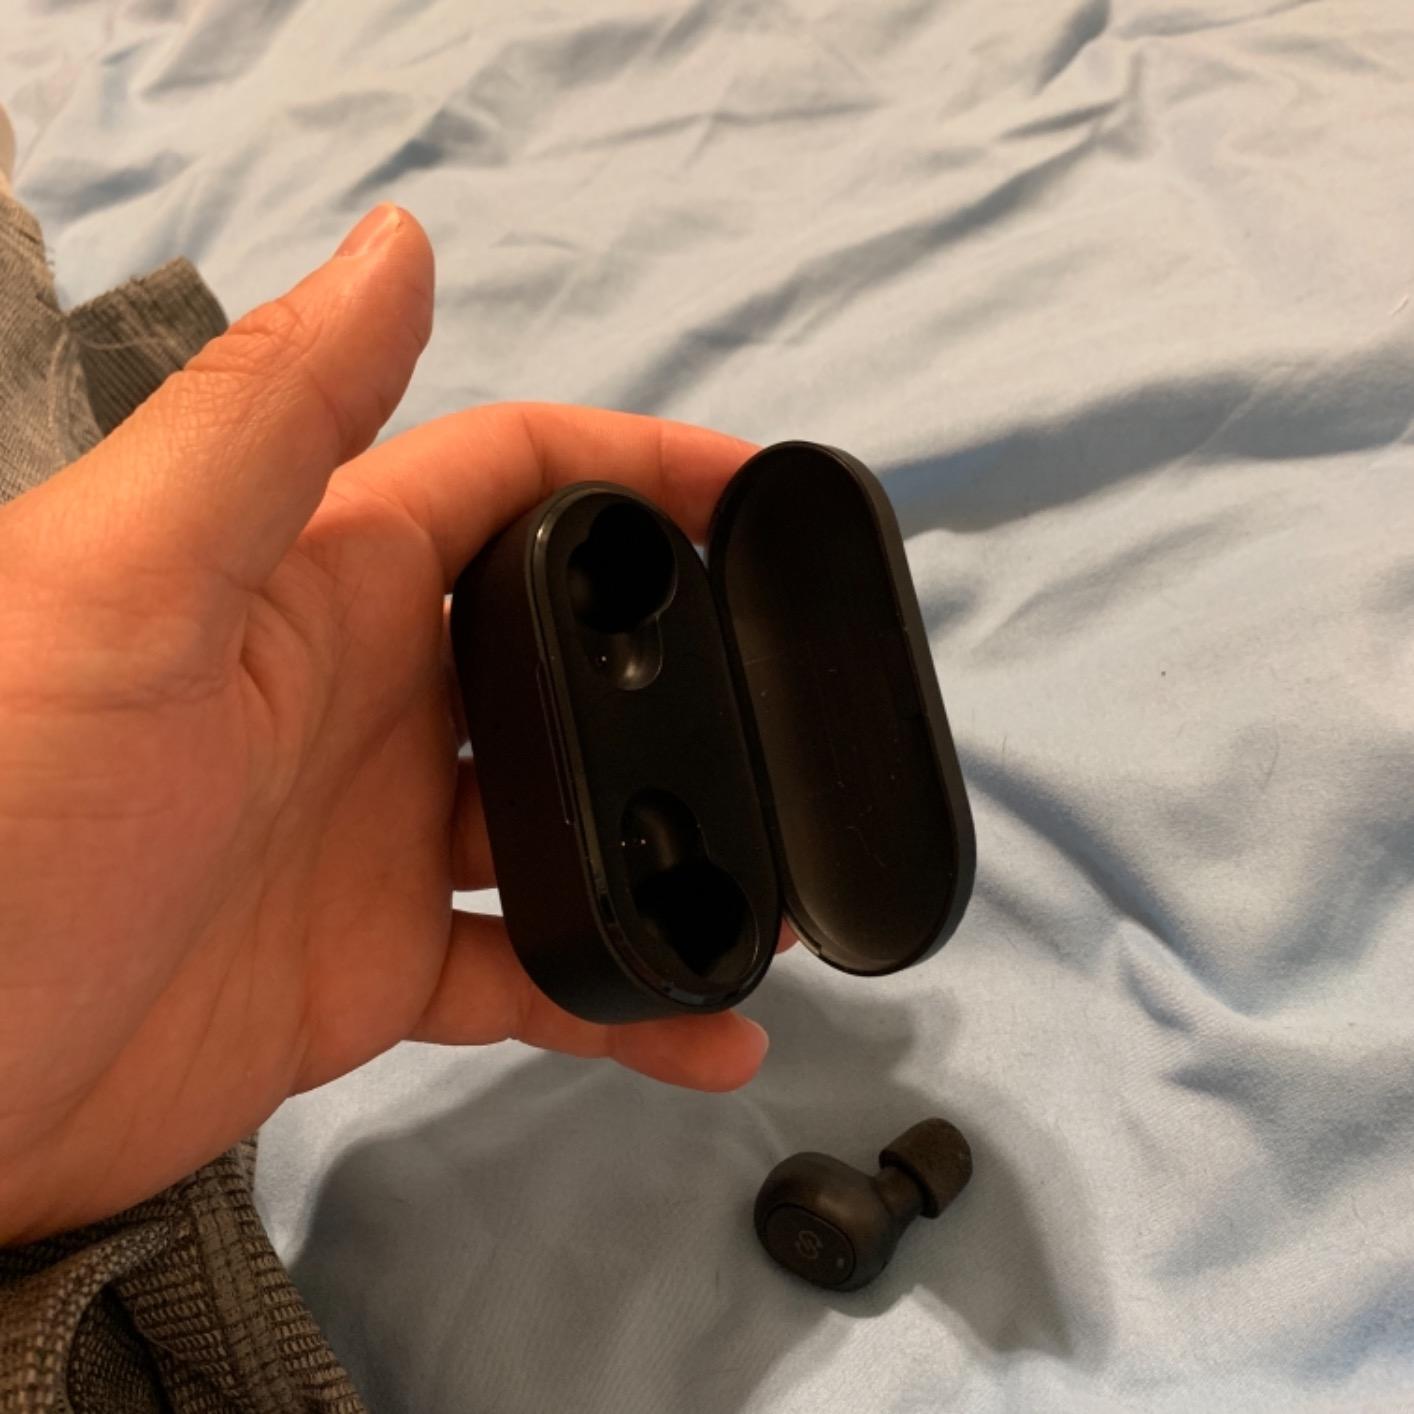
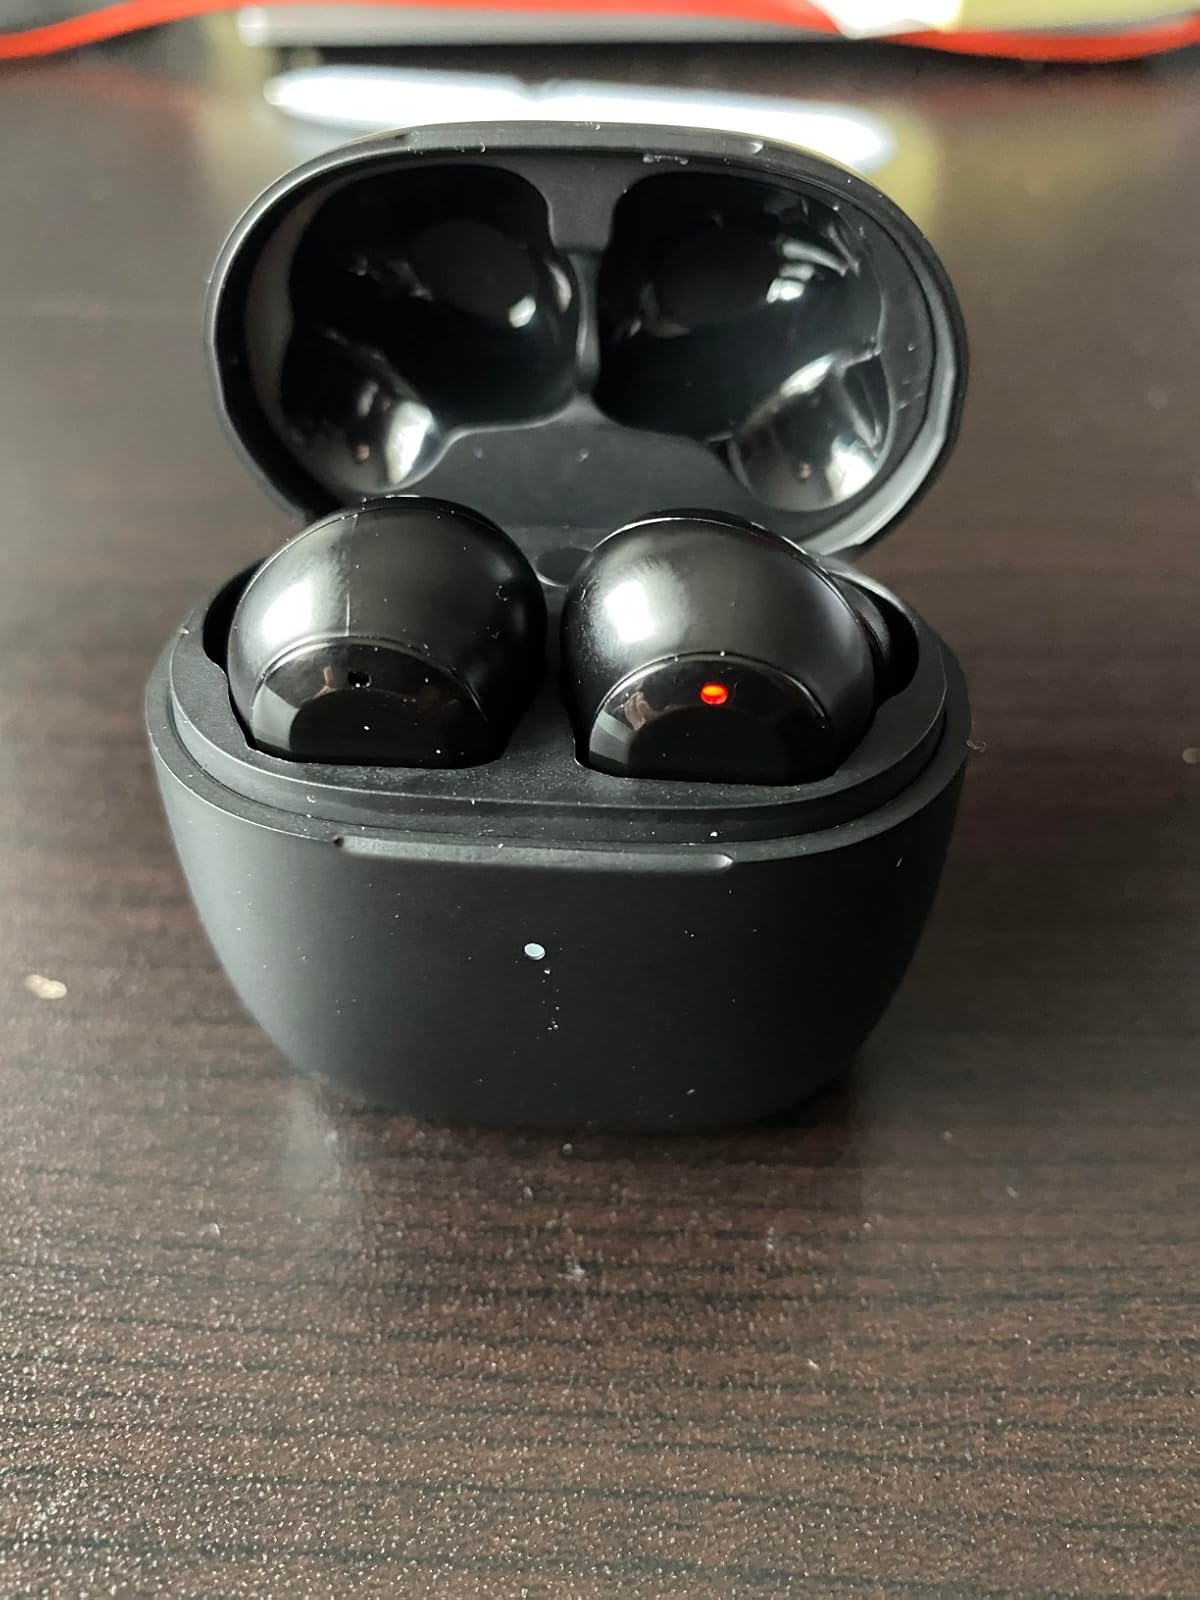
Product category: earbuds
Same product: no